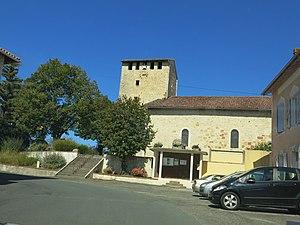
Église Saint-Saturnin de Pey (Landes).
Pey est une commune française située dans le département des Landes en région Nouvelle-Aquitaine.